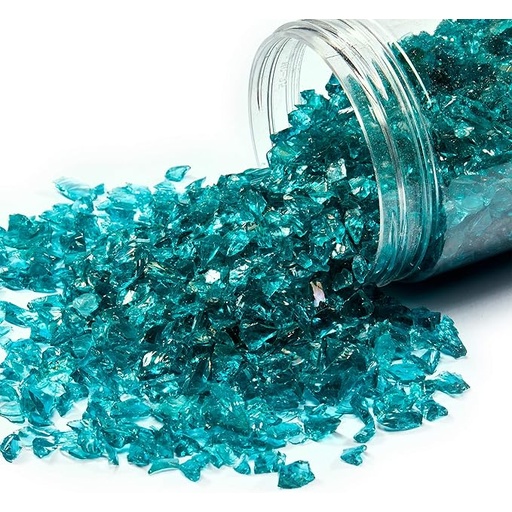
TWINKLING High Luster Crushed Glass Glitter, Broken Glass, Fire Glass Gems Chips for Fire Pit, DIY Resin Art, Epoxy Crafts, Geode Painting, Aquarium Decoration, 6-9mm(370g/13oz.) (Turquoise)
Brand: TWINKLING
About This Size: 6-9mm Weight: 370g/13oz in a jar, more volume for many art project. QUALITY MATERIAL: The crushed glass are mainly made of natural glass stones, not easy to fade and oxidize, they can create a shiny textured effect to make your crafts look gorgeous and sparkling.The Fire Glass can be widely use on fire pit and fire place with gas fuel. SAFETY USE: These glass gems are nontoxic,non-radioactive and completely harmless for skin touch. WIDELY USES: The Crushed Glass chips perfect for resin artworks and project, epoxy resin,jewelry making, slime making, photo frame,Aquarium Garden Decoration,Such as home and garden, flower pot,plant beds,fish tank and aquarium,resin art project,handicrafts,epoxy decorative,geode artwork,wedding decorations,vase filler decor,candle holder decoration,etc., Also it can be applied on swimming pool,patio,bar&pub,fire place decoration. WARM TIPS: These broken glass is non-edible, can not be used to decorate cake, ice-cream,pastry, drinks,make up or food, only can be used for decorations on artworks.
Category: Home & Garden > Fireplace & Wood Stove Accessories > Firewood & Fuel